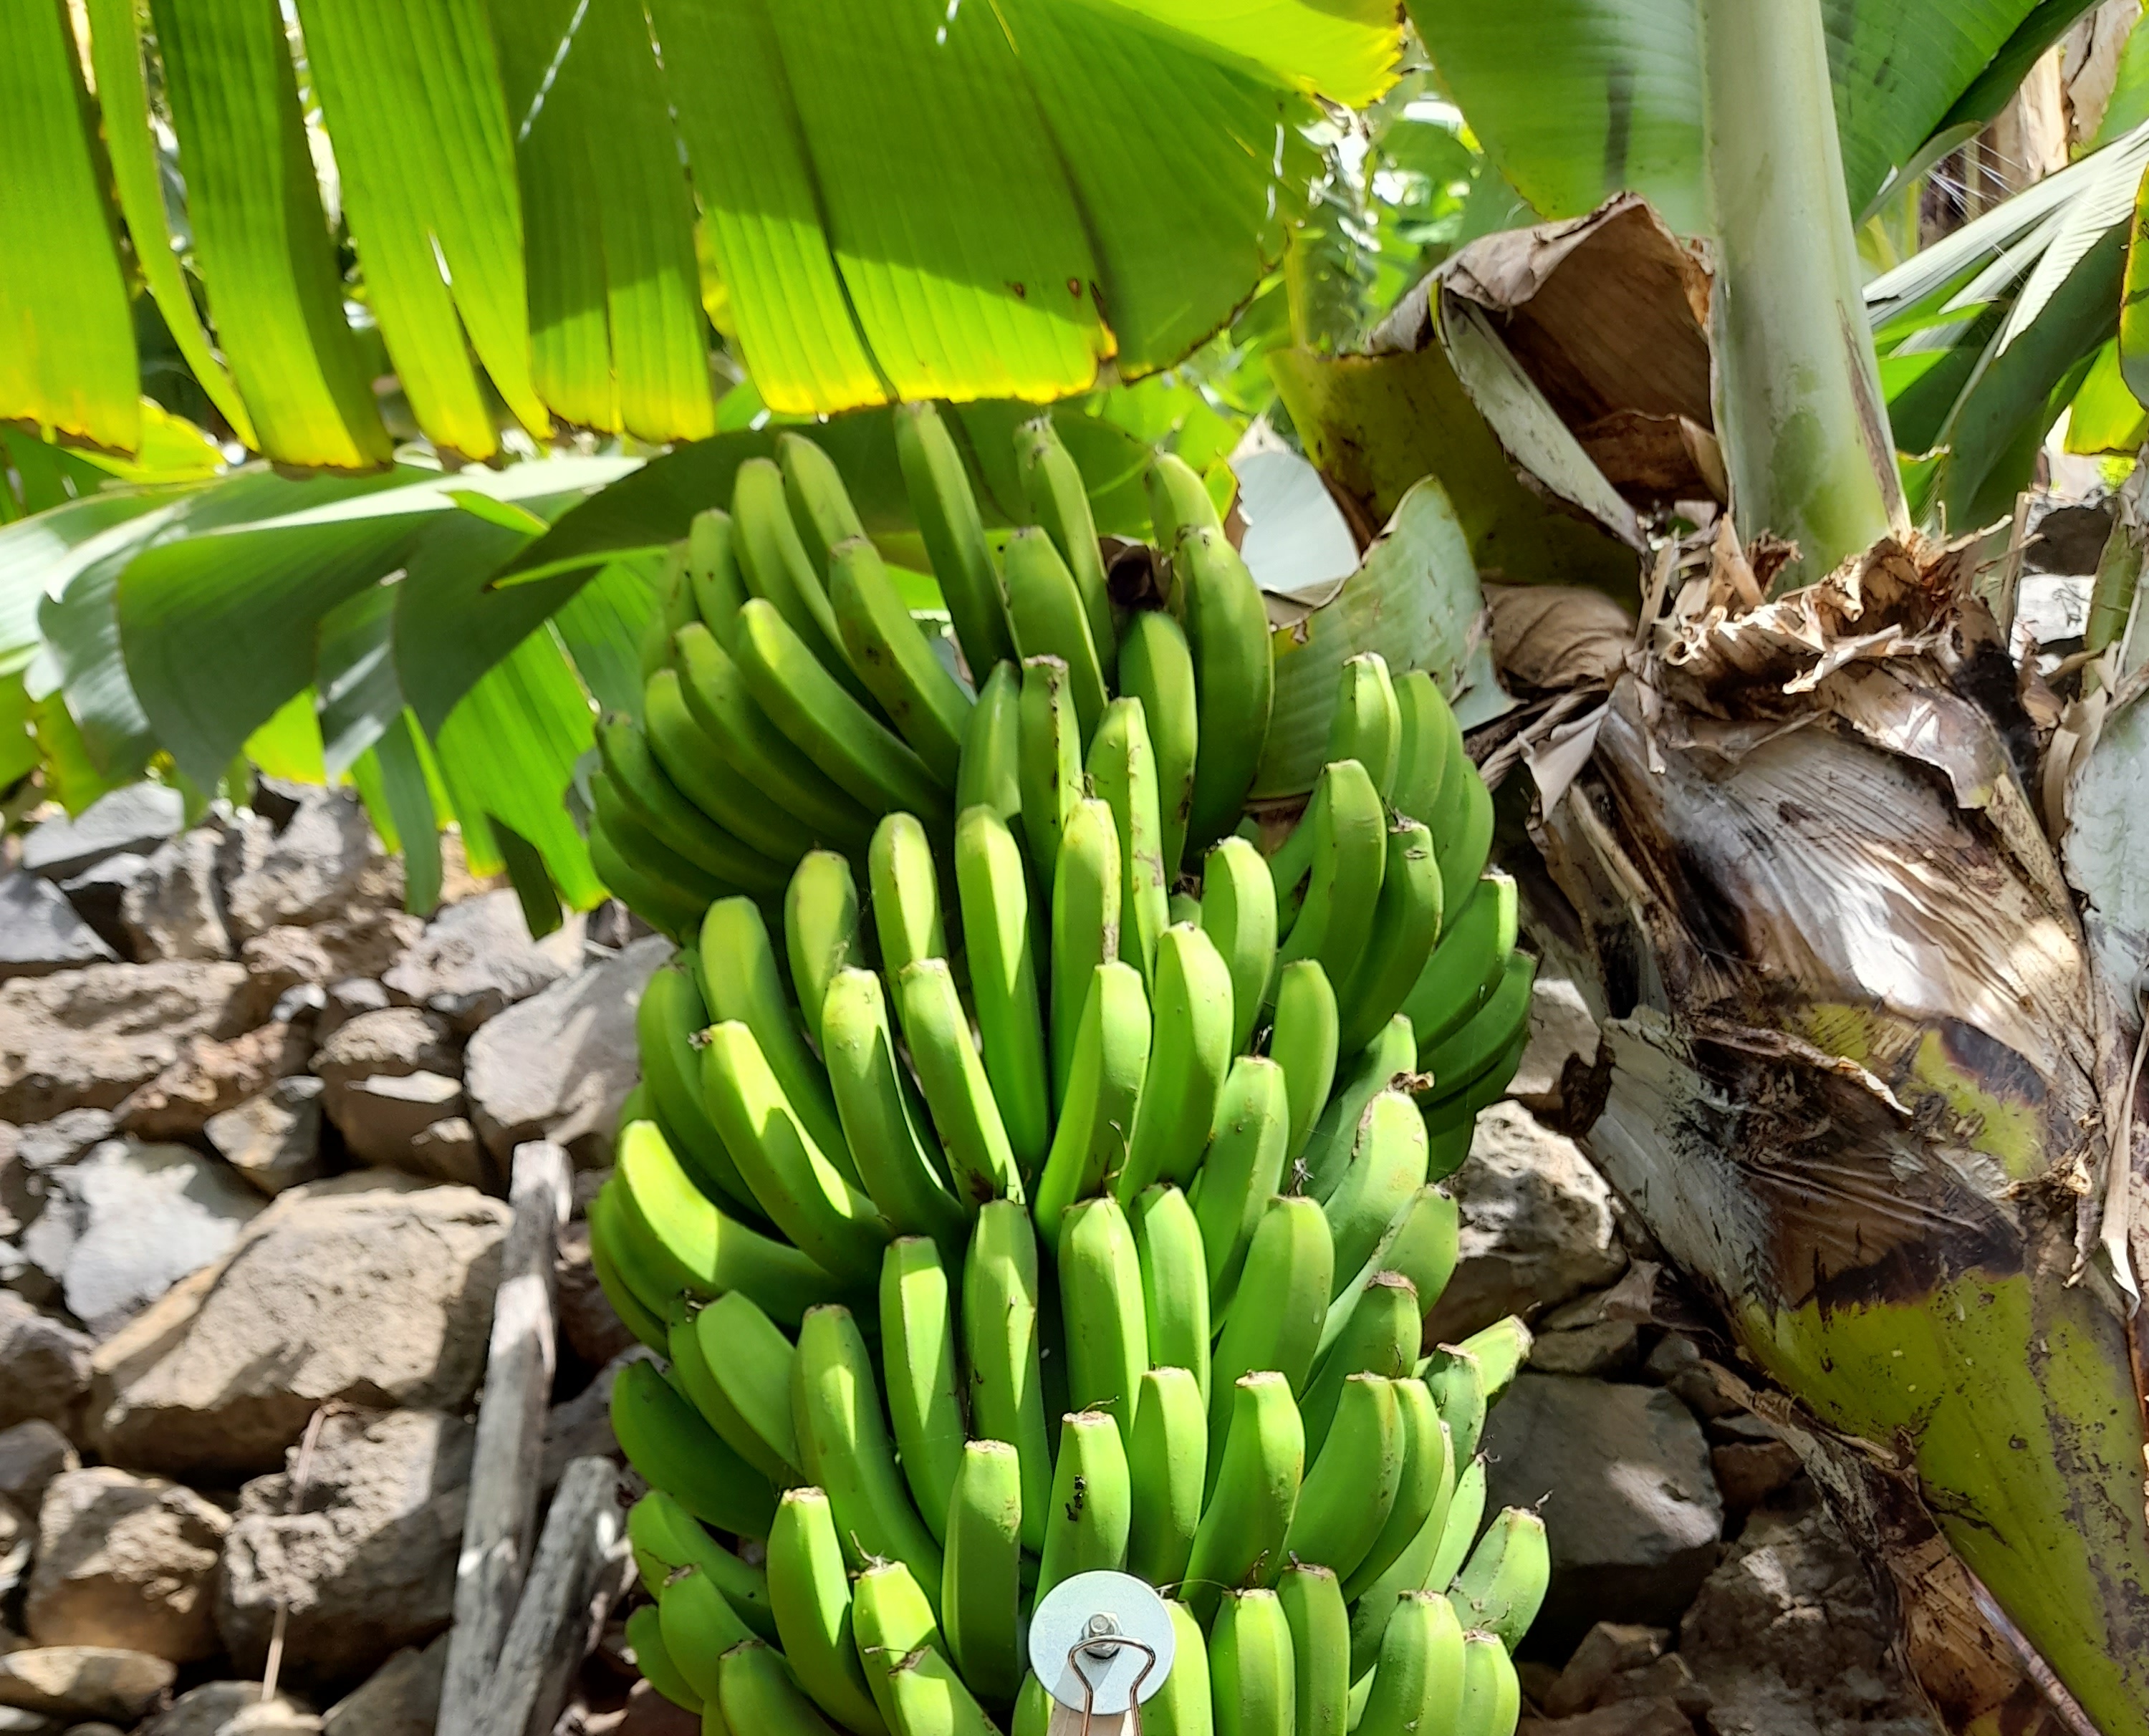
Label: Keep